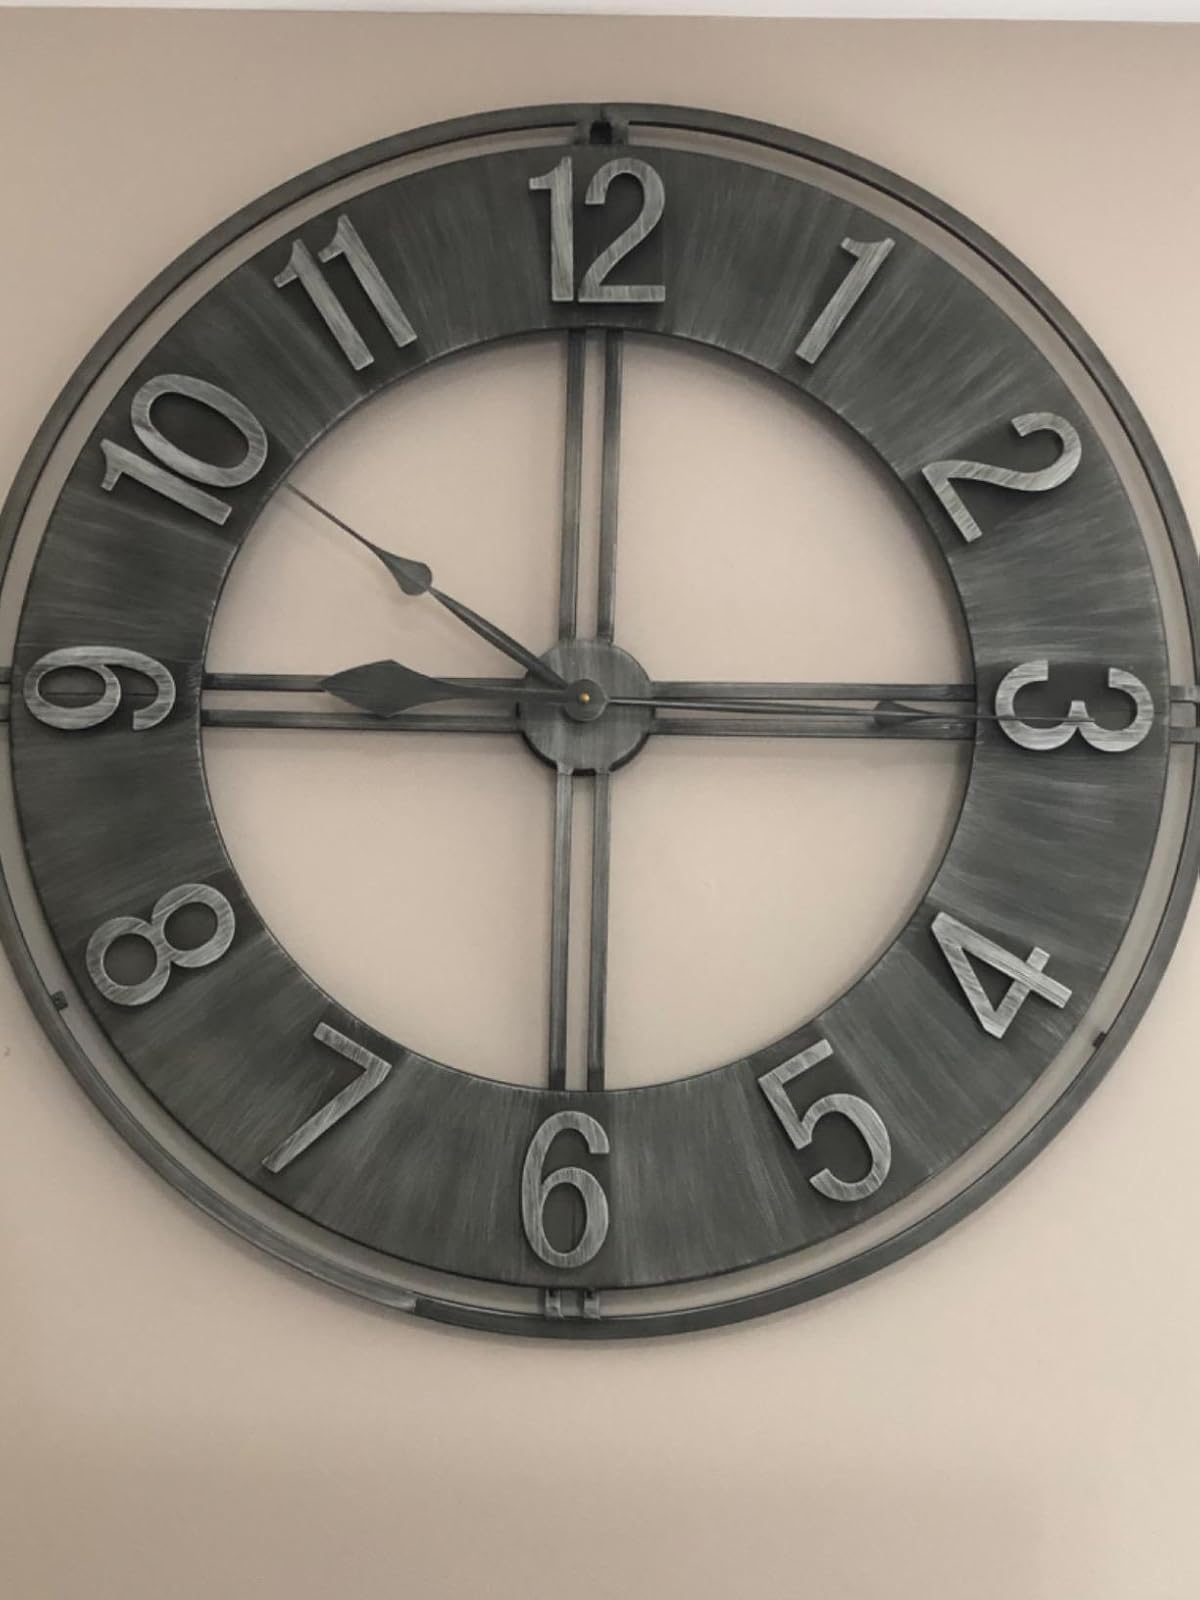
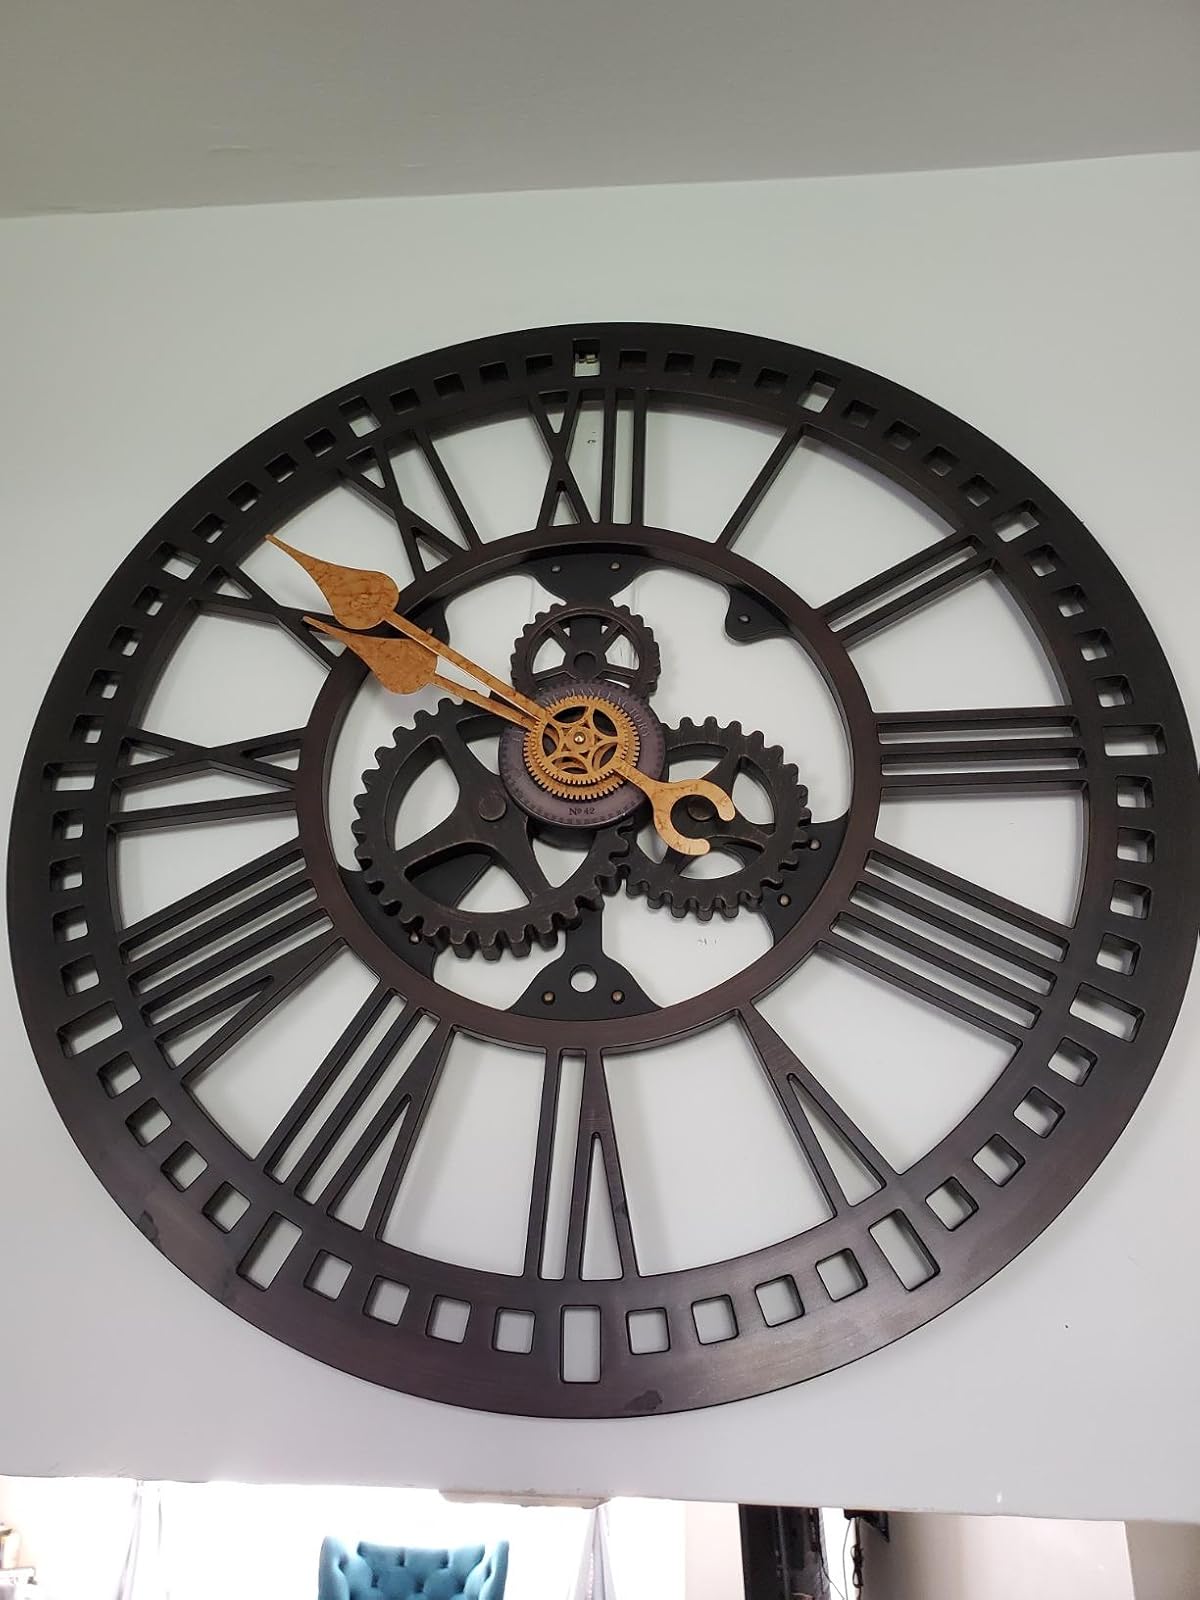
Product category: clock
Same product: no